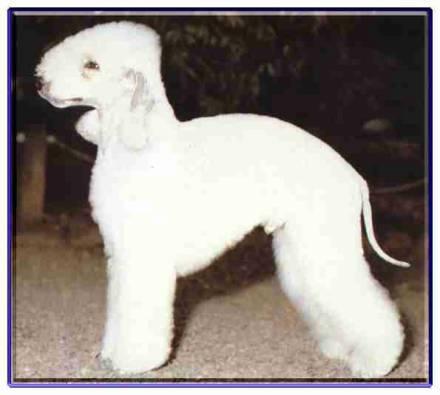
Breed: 214-n000033-Bedlington_terrier